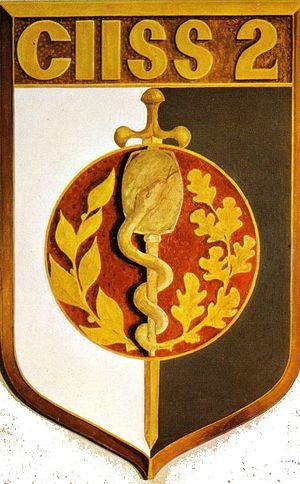
Le centre d’instruction de santé de l’Armée de terre était le centre d’instruction chargé de la formation santé destinée aux personnels autres que médecins au sein de l’Armée de terre française. Il se trouvait à Montigny-lès-Metz.